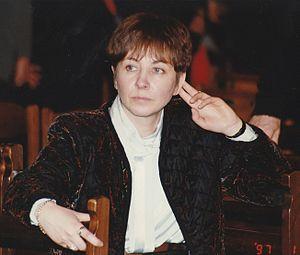
Olga Vladimirovna Raievskaïa, née le 10 juillet 1956 à Leningrad, est une linguiste russe, docteur ès lettres, professeur, premier secrétaire scientifique du Conseil scientifique du MGU.